Eva (sternwheeler)

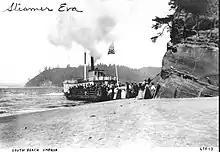
"Eva" at the South Beach on the Umpqua River, where passengers transferred to and from the beach stage

Once at Winchester, passengers from "Eva" could take a stage coach from Gardiner on to Coos Bay, although by 1915, the beach stage coach had been replaced with an "auto stage."